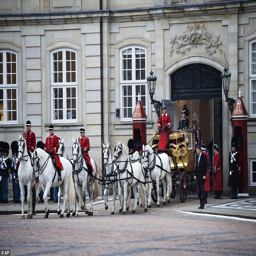
as tradition has it , the monarch left palace in her opulent horse - drawn coach and travelled to her third royal engagement